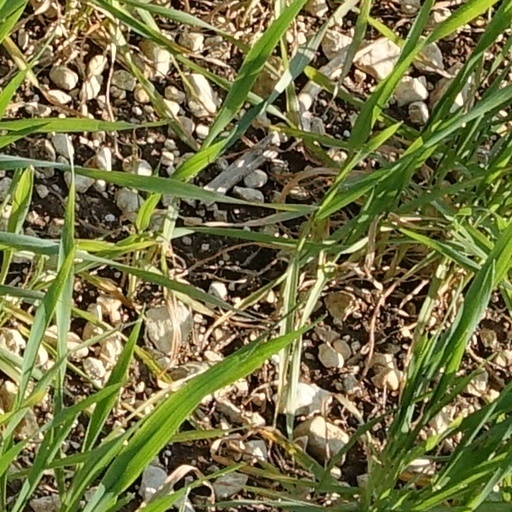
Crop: wheat